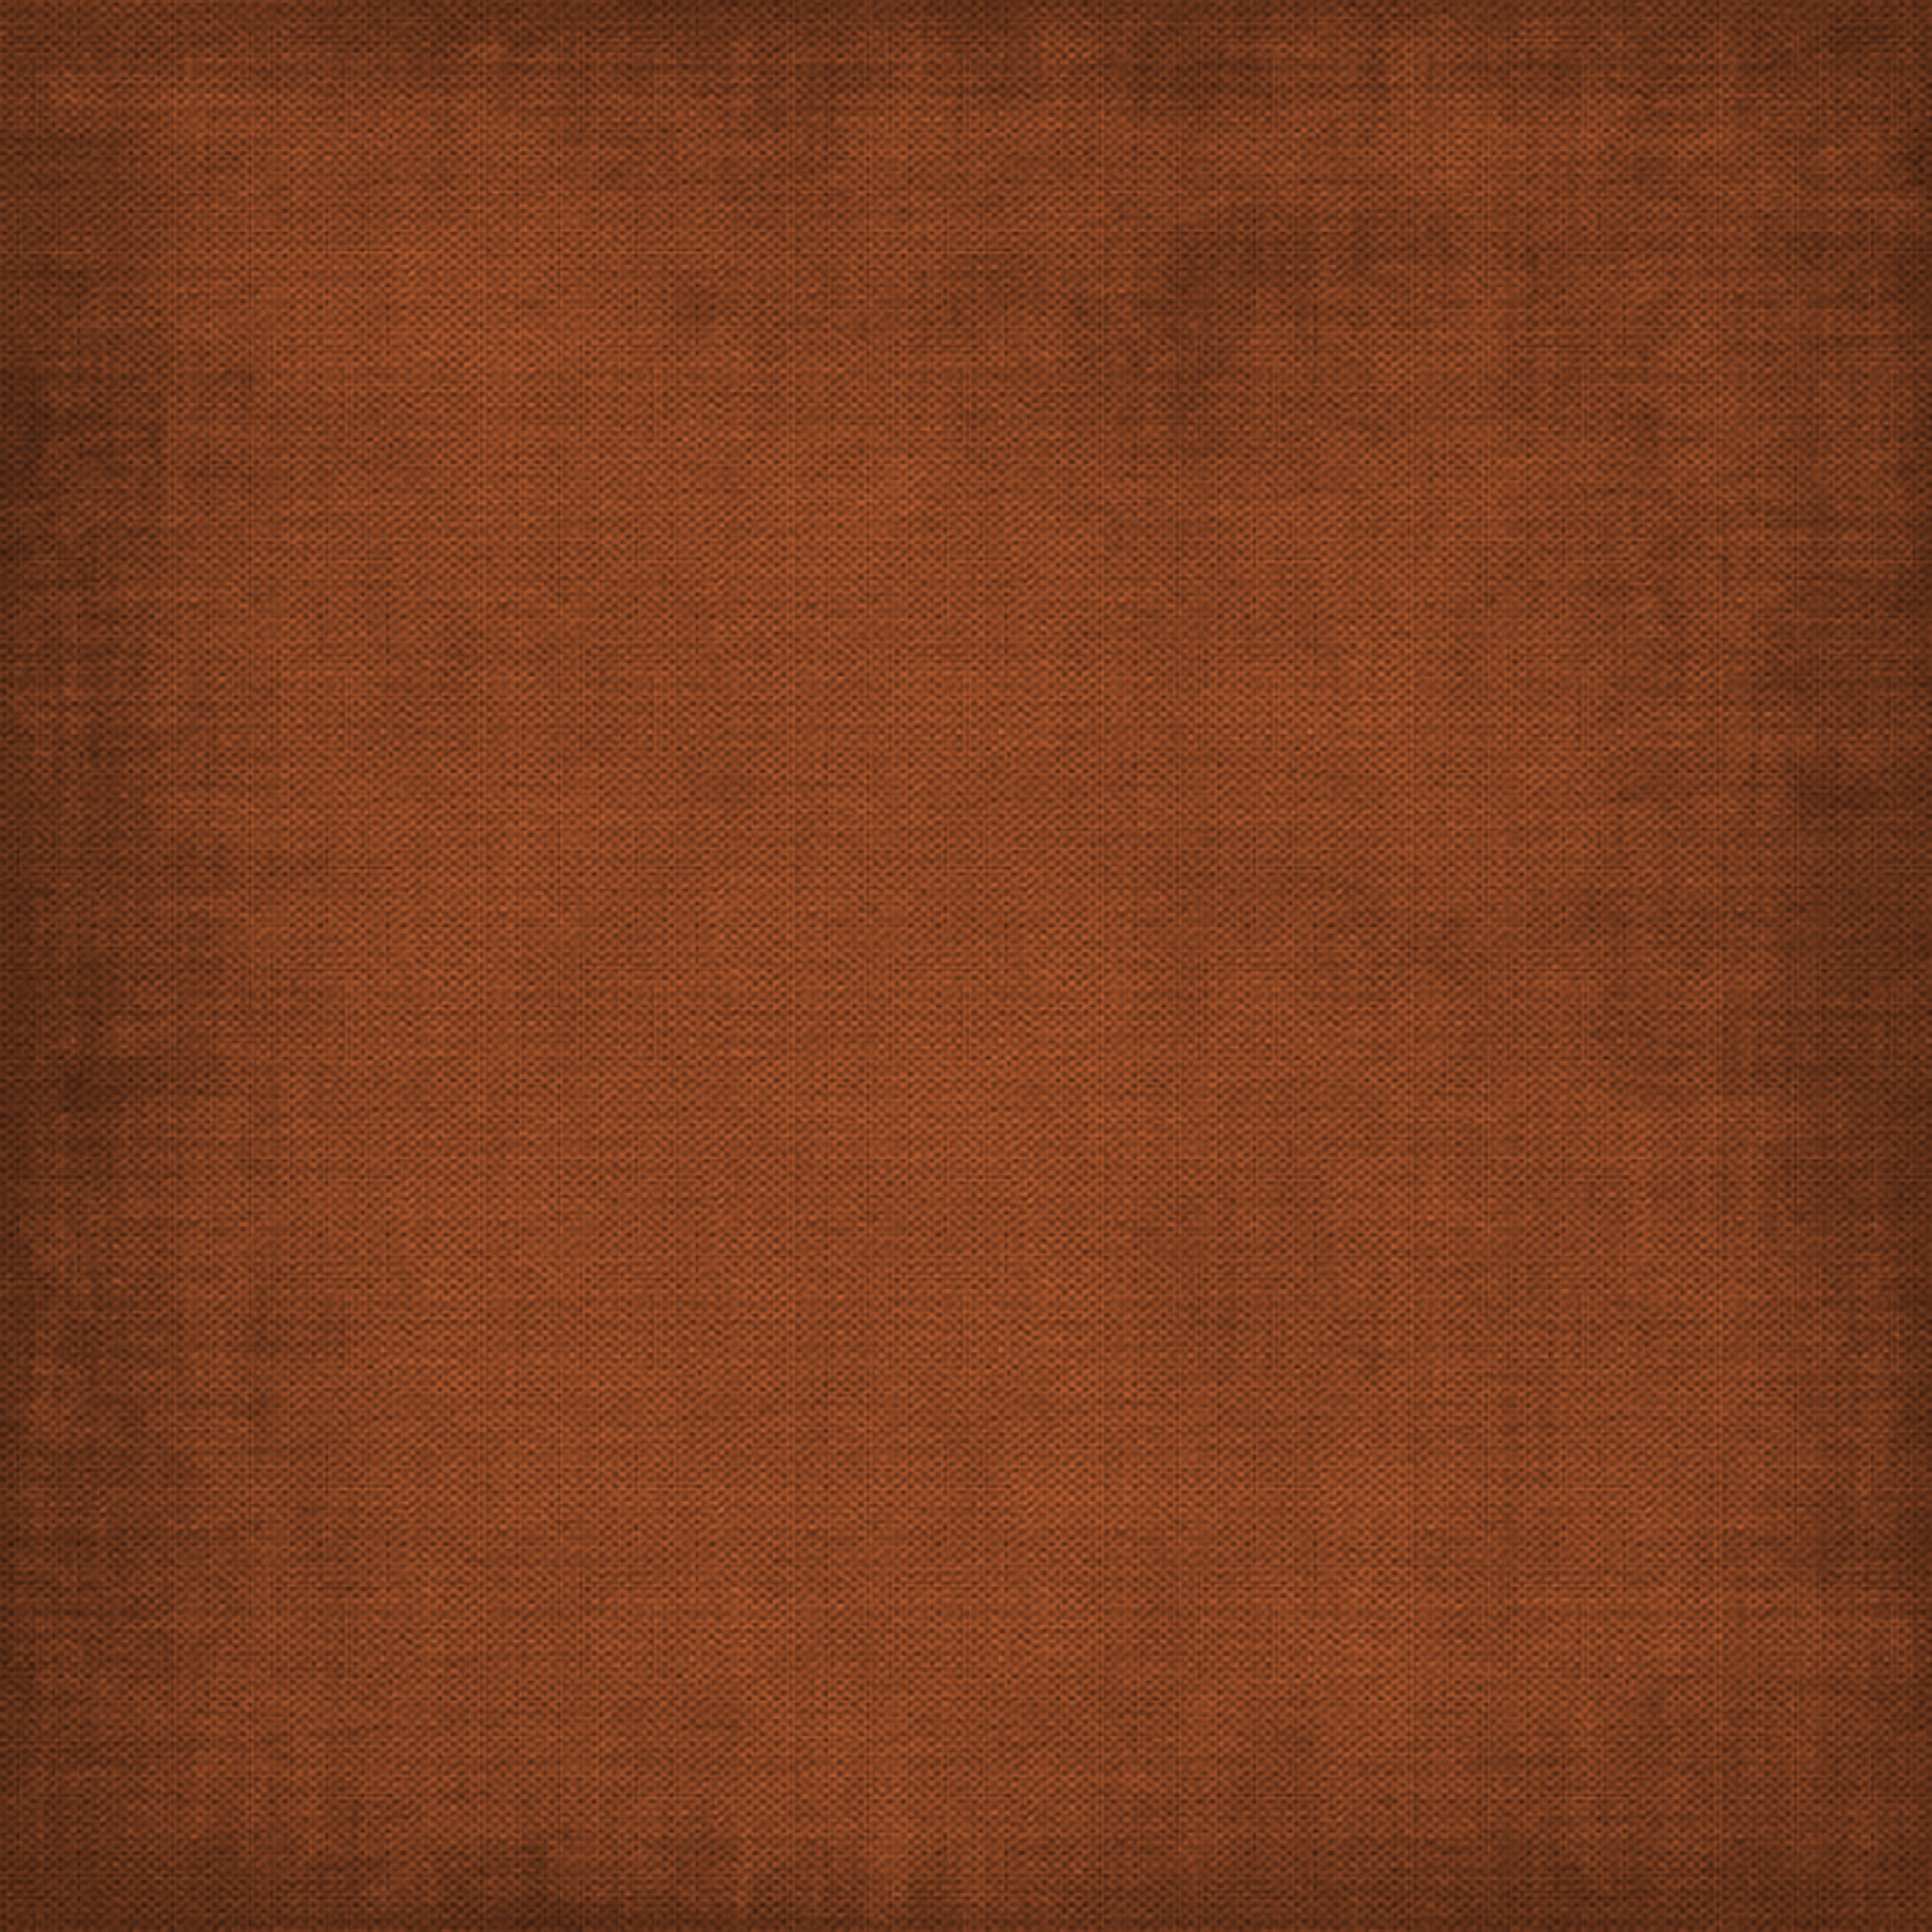
abstract, structure, wood, texture, pattern, brown, background, backgrounds, wood stain